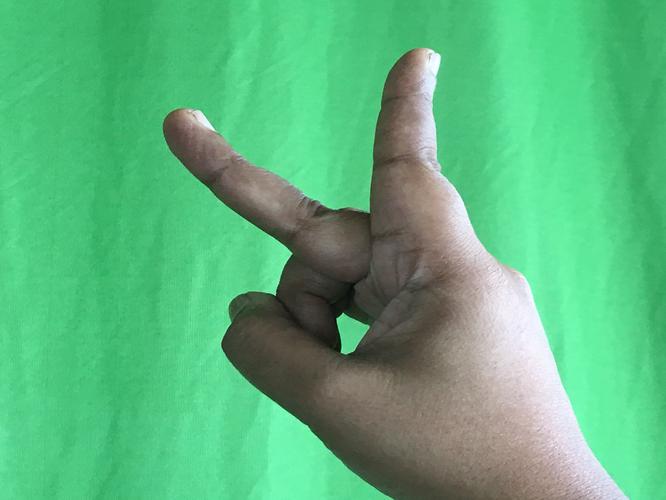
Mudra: Katrimukha
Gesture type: single_hand